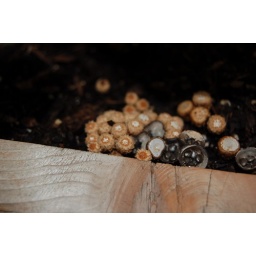
weirdness growing in my flower box